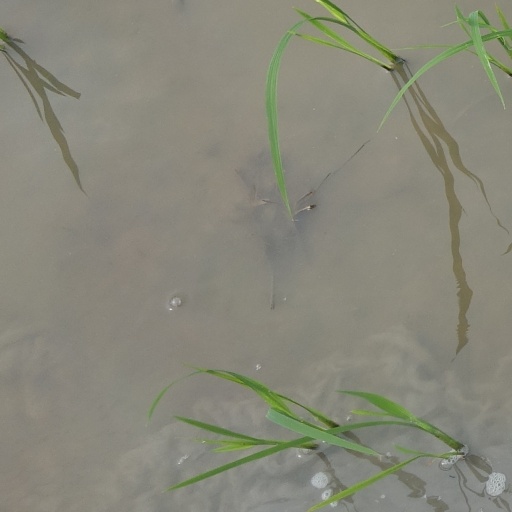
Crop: rice